Edwin Turner (politician)

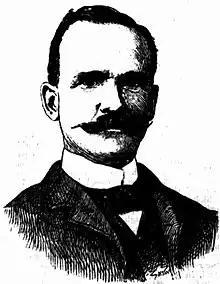
Edwin Turner

He was born in Western Australia to farmer Thomas Turner and Elizabeth Heppingstone. He and his father moved to Victoria in 1852, and he worked as a surveyor for the Lands Department. On 30 August 1873 he married Josephine Leahy, with whom he had ten children. Around 1877 he moved to New South Wales, working once again as a public surveyor. In 1888 he was elected to the New South Wales Legislative Assembly as the Free Trade member for Gunnedah. He was re-elected in 1889 but did not contest the 1891 election. Turner died at Gunnedah in 1913.